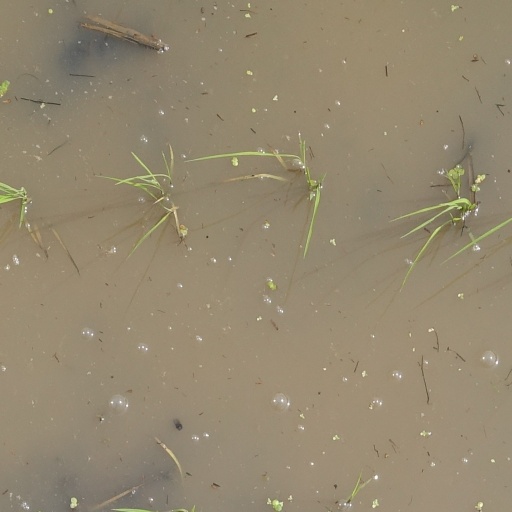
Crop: rice